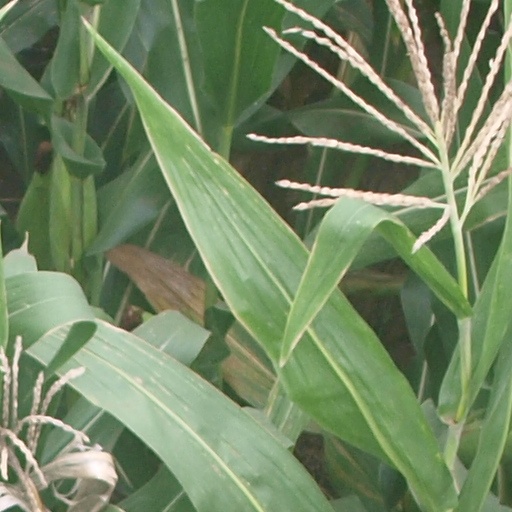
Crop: maize; corn